China Railways HXD2B

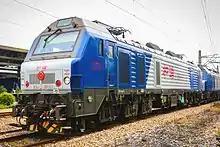
HXD2B-0117 in Nanjing

The HXD2B is a 6 axle Co′Co′ locomotive designed for heavy freight mainline work. The design is a single body twin cab locomotive with 6 axles in Co′Co′ wheel arrangement. The body frame, traction motor power electronics and driver facilities are of a similar design as the HXD2. The bogie design differs from the HXD2 using a straight welded steel frame rather than the 'mouth' shaped form used in the HXD2.